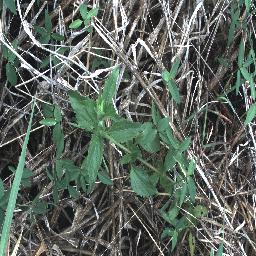
Label: siam_weed